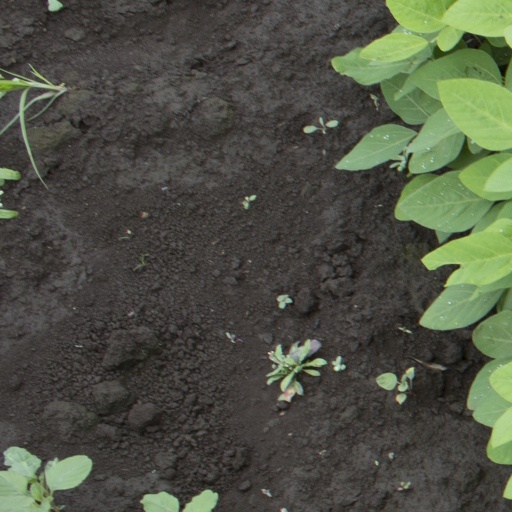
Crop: soybean